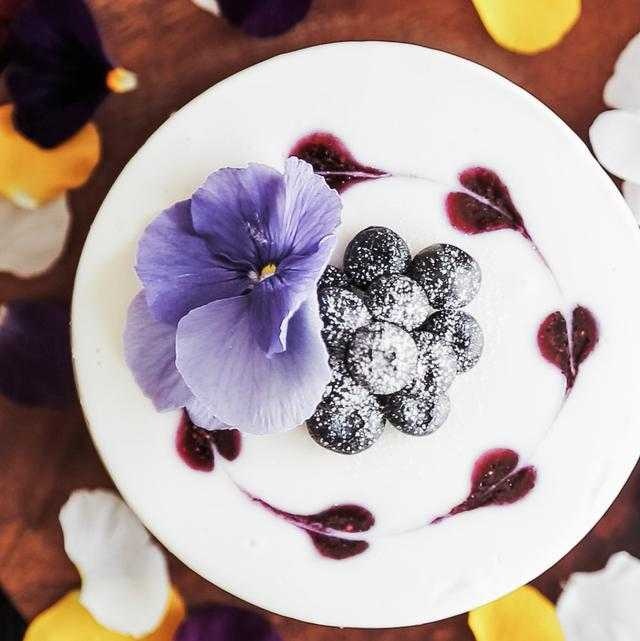
Label: Blueberry